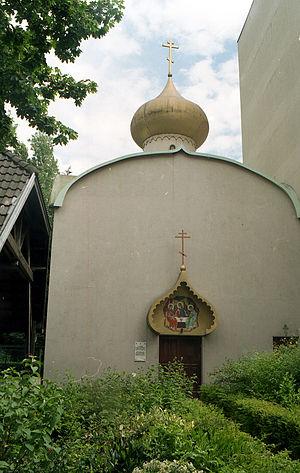
Église de la Sainte Trinité et des Nouveaux Saints Martyrs russes, 16 rue Michel-Ange, Vanves (Hauts-de-Seine)
Vanves est une commune française du département des Hauts-de-Seine en région Île-de-France, située au sud-ouest de Paris dont elle est limitrophe.